Audiosurf

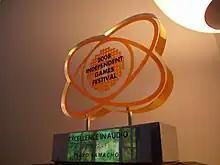
IGF 2008 Excellence in Audio Award won by Pedro Macedo Camacho for his work on "Audiosurf"

The game was the brainchild of Dylan Fitterer who worked for a majority of the project alone, only bringing in outside help near the end. Flitterer wanted to create a game that would fuse gameplay with a music visualizer. Fitterer has cited the game "Rez" as his biggest influence. Flitterer also cited a music visualizer from WildTangent, which got him thinking about music in a 3D space.